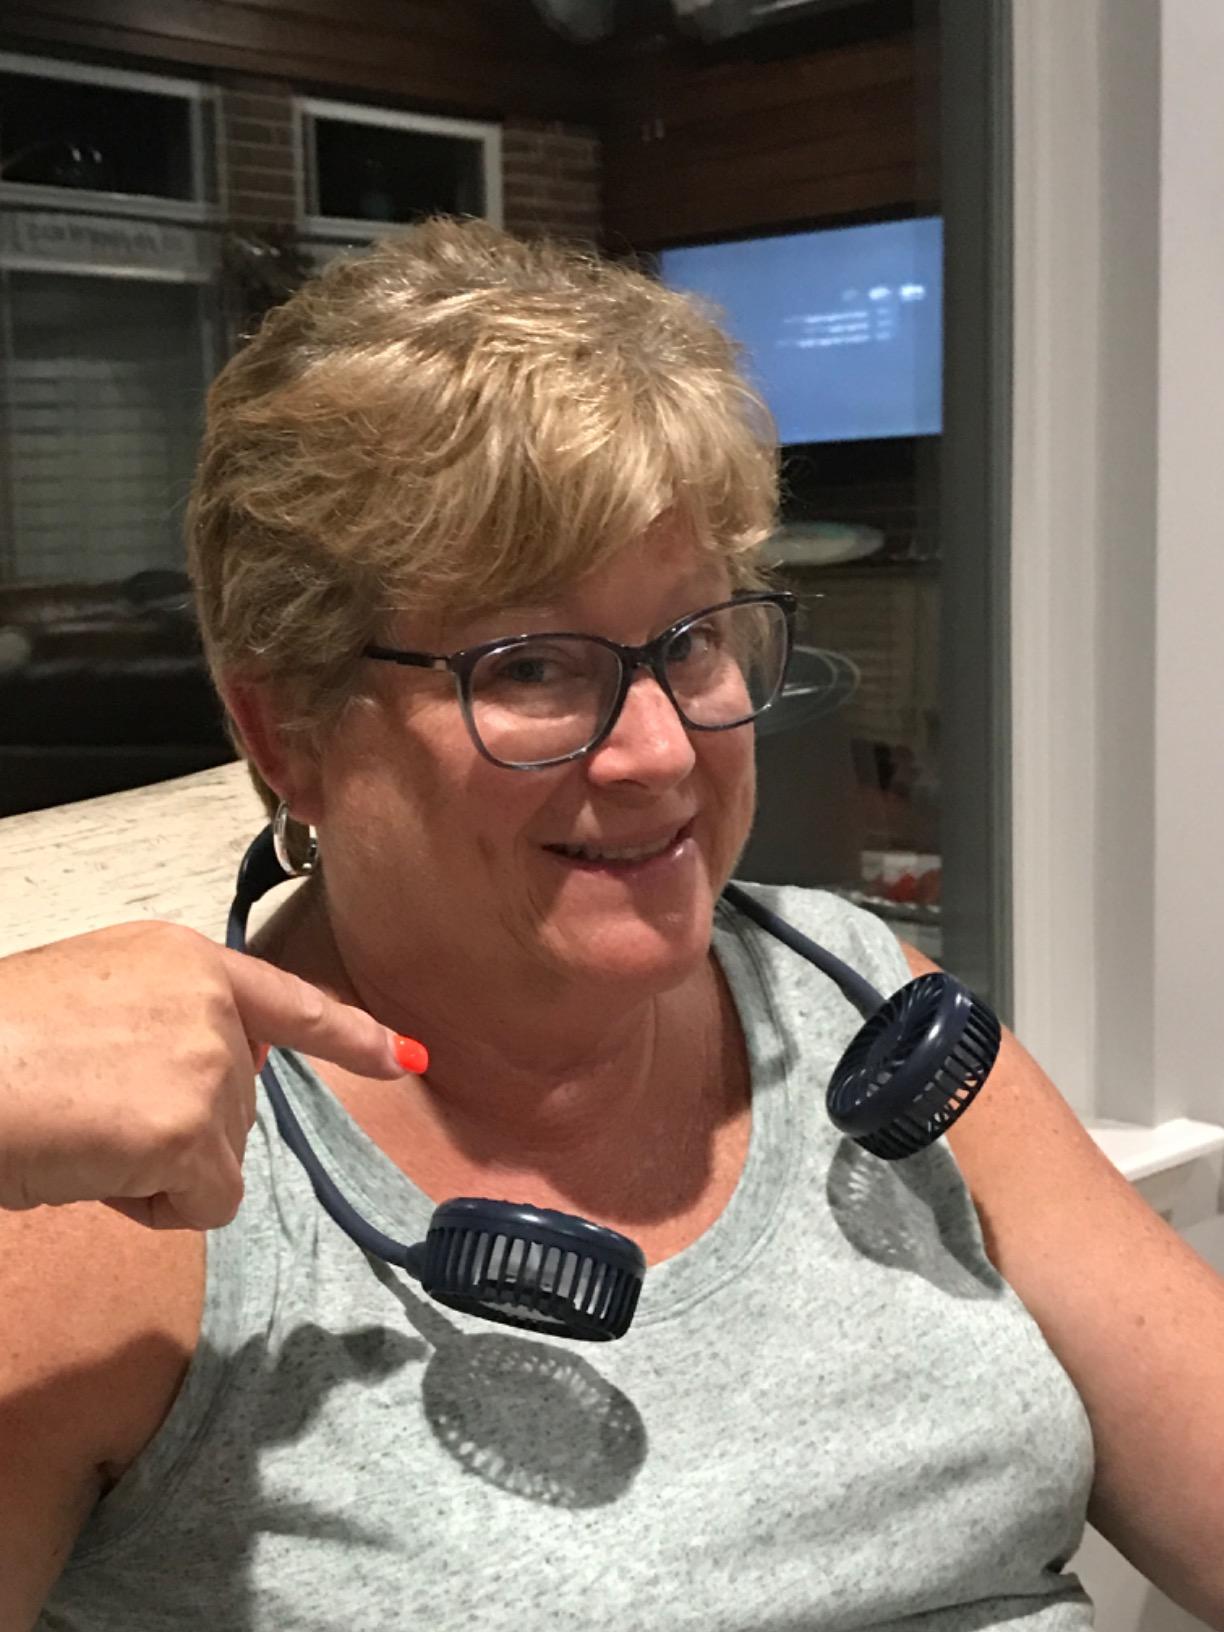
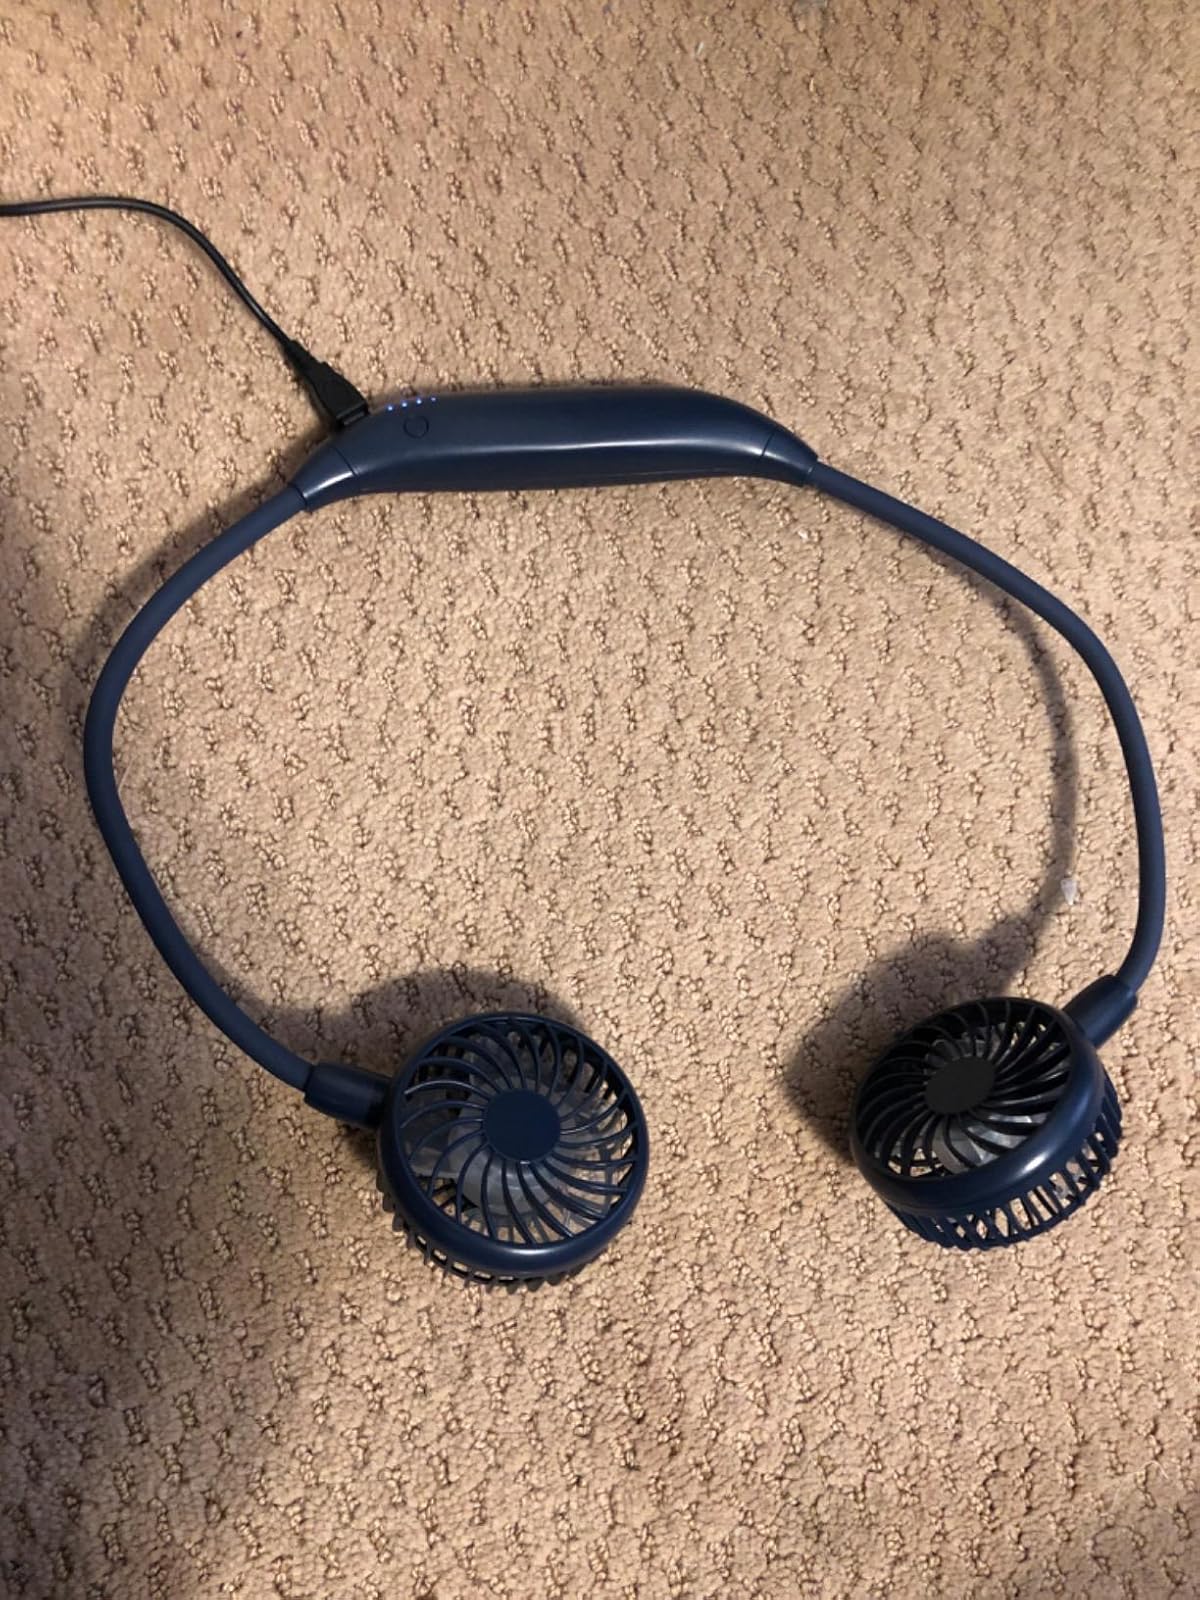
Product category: fan
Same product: yes